Tourism in Vila Nova de Gaia

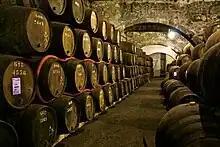
Port wine cellar

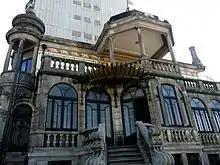
Barbot House

Port Wine Cellars - Vila Nova de Gaia is known for port wine production, especially wine cellars where port wine is stored that attract tourists’ attention. Port Wine Cellars are located on the left bank of Douro river in Vila Nova de Gaia. There are around 60 port houses in this area, some of them are open for visitors to watch the process of producing port wine.